Carlisle railway station

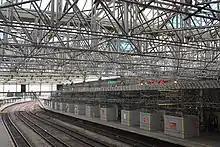
Refurbishment of the train shed roof in 2016

Between October 2010 and March 2011, a series of improvements were performed at Carlisle Station, focused upon its passenger amenities, such as the waiting, meeting and seating areas. From 13 July 2013 to 7 April 2014, as part of a £1.5 million refurbishment project, accessibility at the station was improved via the refurbishment of the lifts and other alterations to achieve step-free access to all of the platforms. In conjunction, a formerly-disused subway was also renovated.